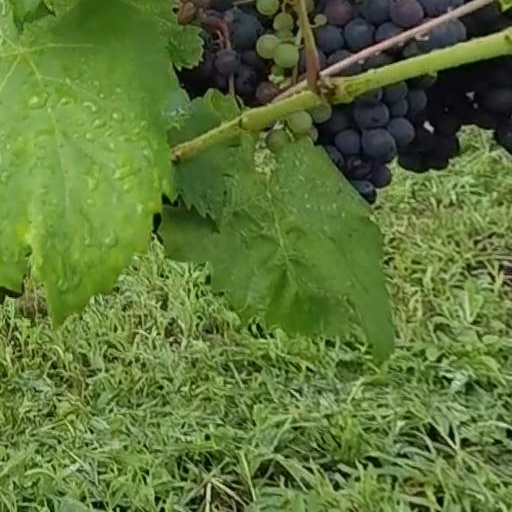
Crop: grape